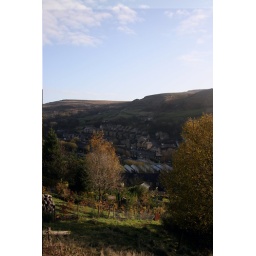
our house is in the row at the bottom of the hill this side of the zig zag roof